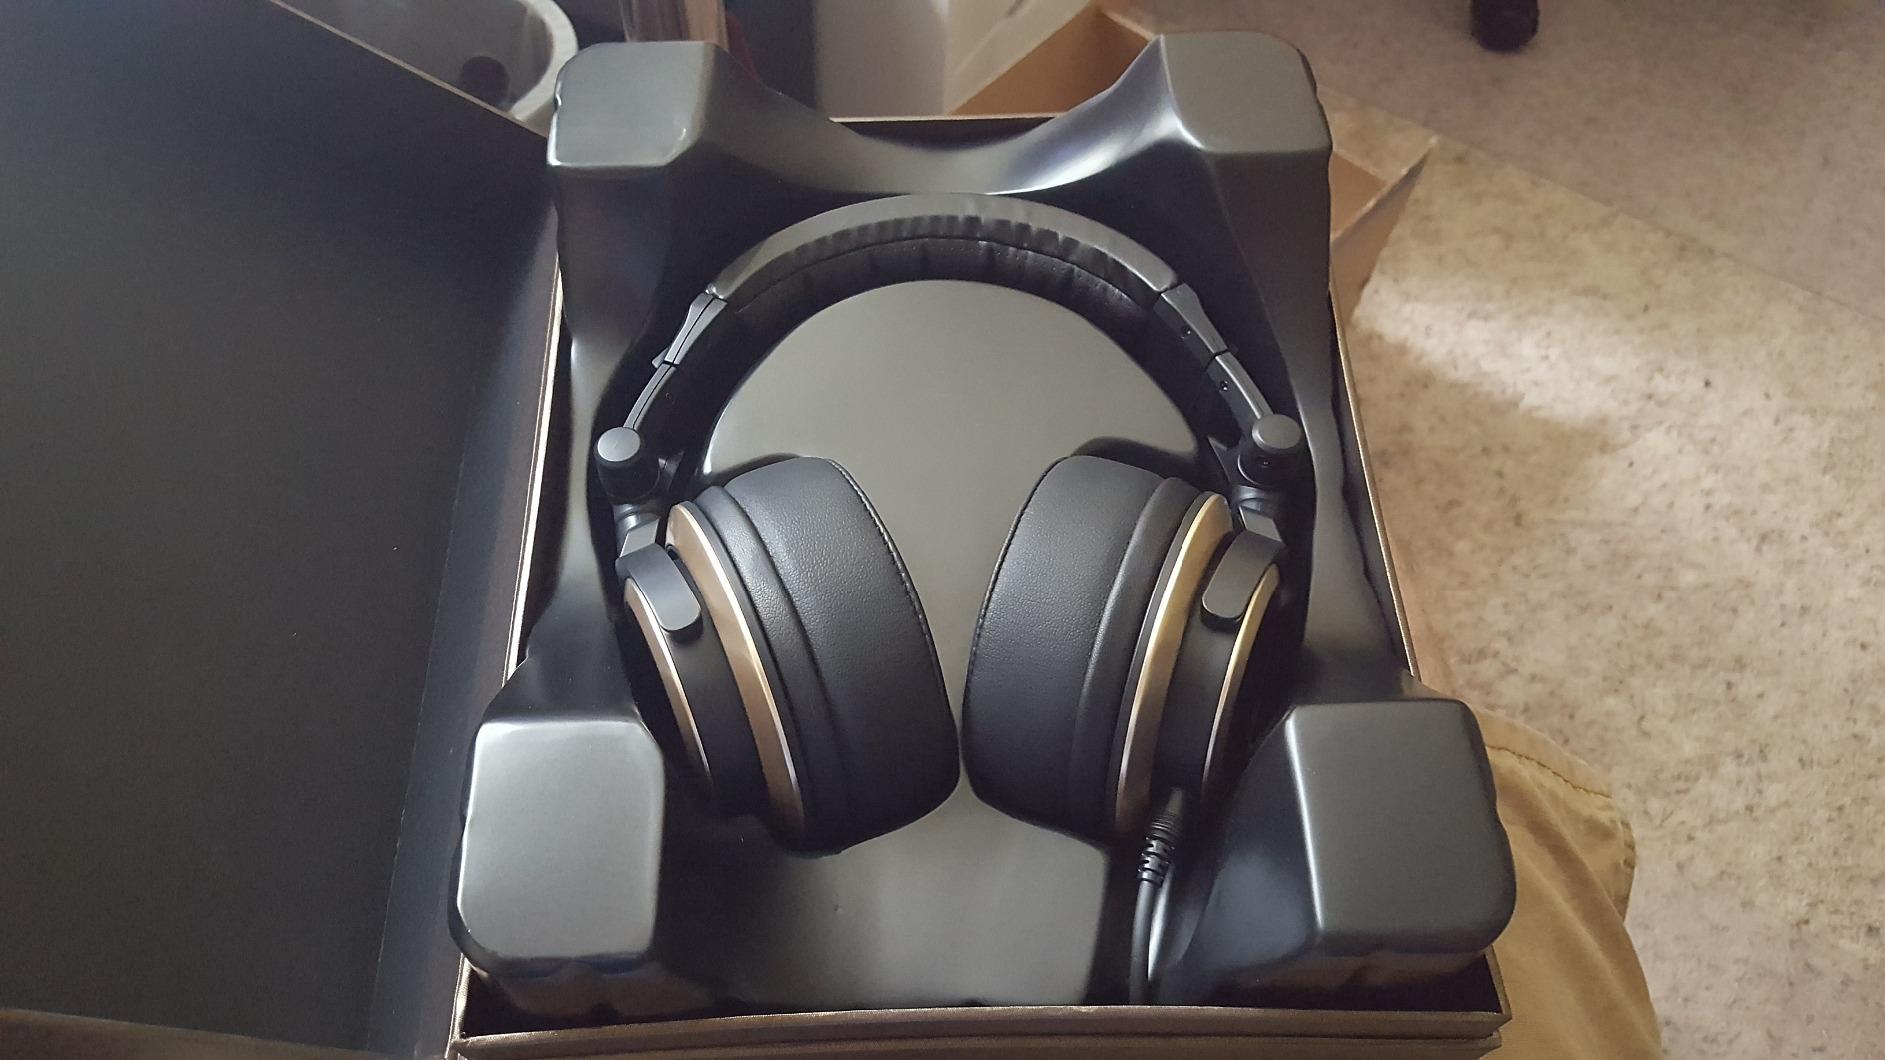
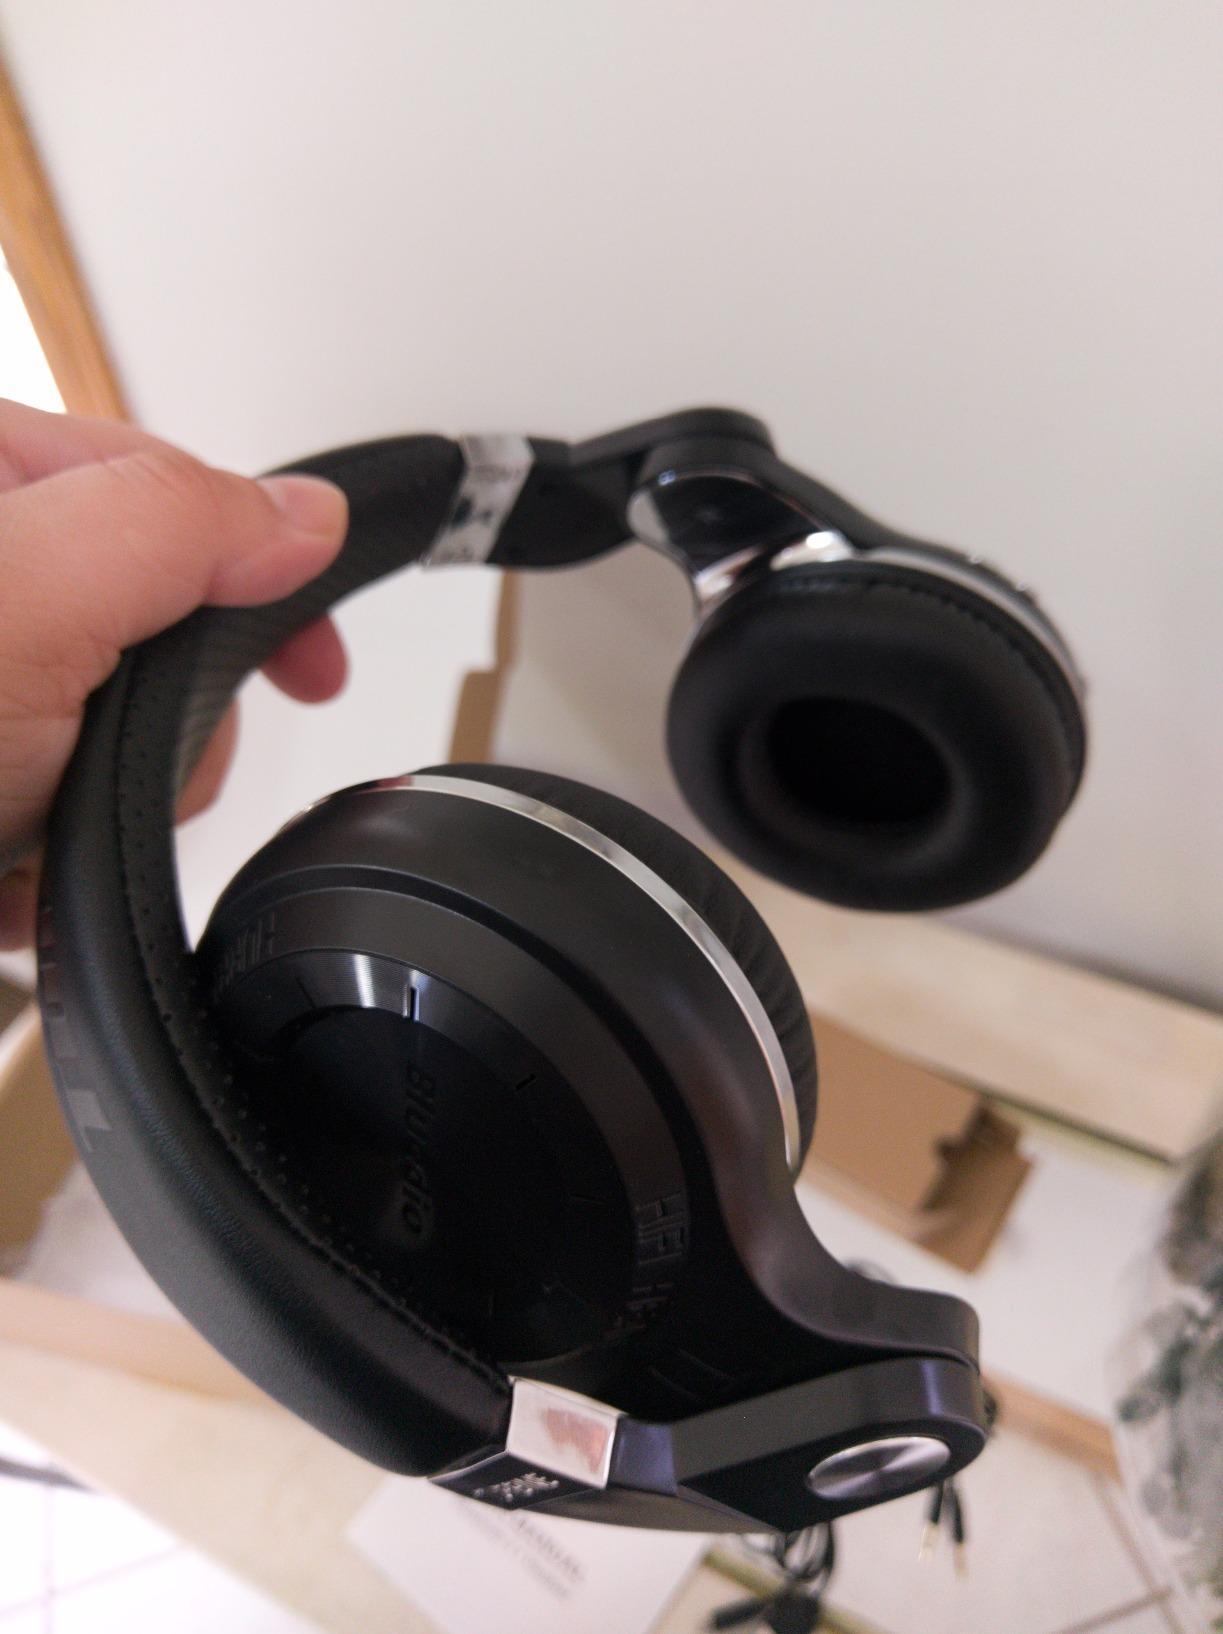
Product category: headphones
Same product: no